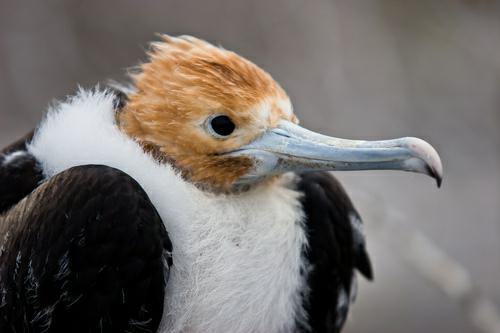
A photo of a frigatebird